The Black Keys

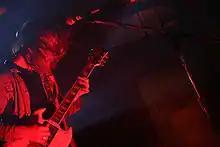
Auerbach with the Black Keys in December 2006

For their third album, "Rubber Factory", the band was forced to find a new recording location, as the building that housed their basement studio was sold by its landlord. They created a makeshift studio in a former tire-manufacturing factory in Akron, and recorded from January to May 2004. The album was released on September 7, 2004, and became the group's first record to chart on the US "Billboard" 200, reaching number 143. "Rubber Factory" received critical acclaim and was named one of the year's best albums by "Entertainment Weekly" and "The New Yorker". Two singles were released, "10 A.M. Automatic" and the double A-side "'Till I Get My Way/Girl Is on My Mind". Comedian David Cross directed the music video for "10 A.M. Automatic". The duo promoted the album with tours in North America, Europe, and Australia. In 2005, the band released their first live video album, "Live", recorded at The Metro Theatre in Sydney, Australia on March 18, 2005. In July, they played at the Lollapalooza music festival.